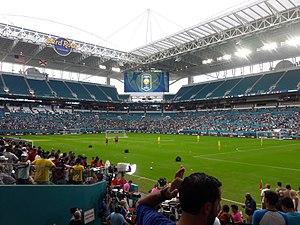
Cet article est une liste des stades actuels de la Ligue nationale de football, classés par capacité, par emplacement, par année d'utilisation et par équipe. Bien que la Ligue nationale de football compte 32 équipes, il n'y a que 31 stades à plein temps, car les Giants de New York et les Jets de New York partagent le stade MetLife. Ce nombre devrait diminuer à 30 lorsque les Rams de Los Angeles et les Chargers de Los Angeles commenceront à partager le SoFi Stadium en 2020.